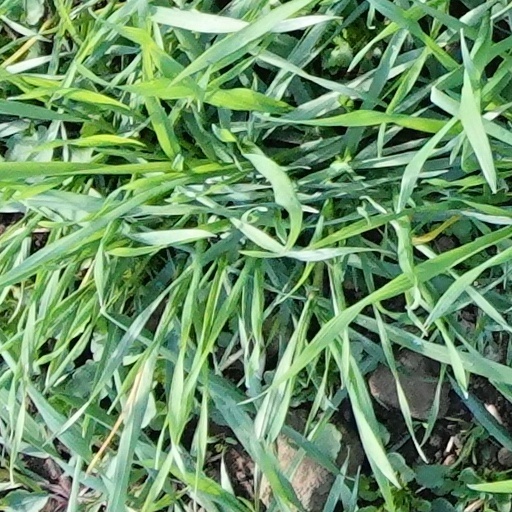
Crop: wheat